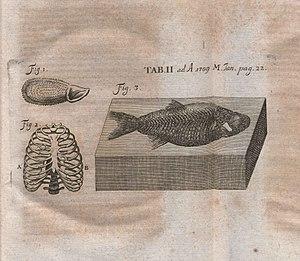
Johann Jakob Scheuchzer, né le 2 août 1672 à Zurich et mort le 23 juin 1733 dans cette même ville, est un médecin et un naturaliste suisse ; on le connaît surtout pour son interprétation des fossiles comme vestiges du Déluge. En botanique, son abréviation standard en tant qu'auteur est « J. J. Scheuchzer ».